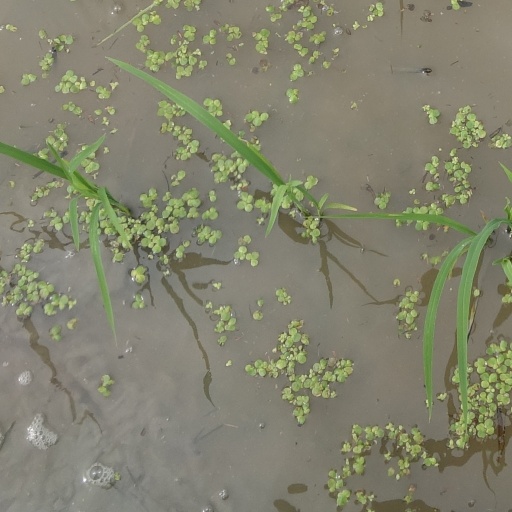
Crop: rice